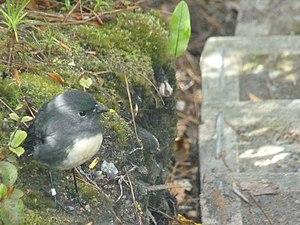
Photo d'un Robin de Stewart Island pris sur Ulva Island
Ulva, est une petite île d’environ 3,5 km de long, et elle est située dans le Paterson Inlet, lui-même situé dans Stewart Island, qui est la troisième île de Nouvelle-Zélande en superficie.